Day of the National Flag (Ukraine)

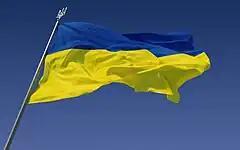
Flag of Ukraine

23 August is celebrated as the Day of the National Flag in Ukraine; since in 2004.